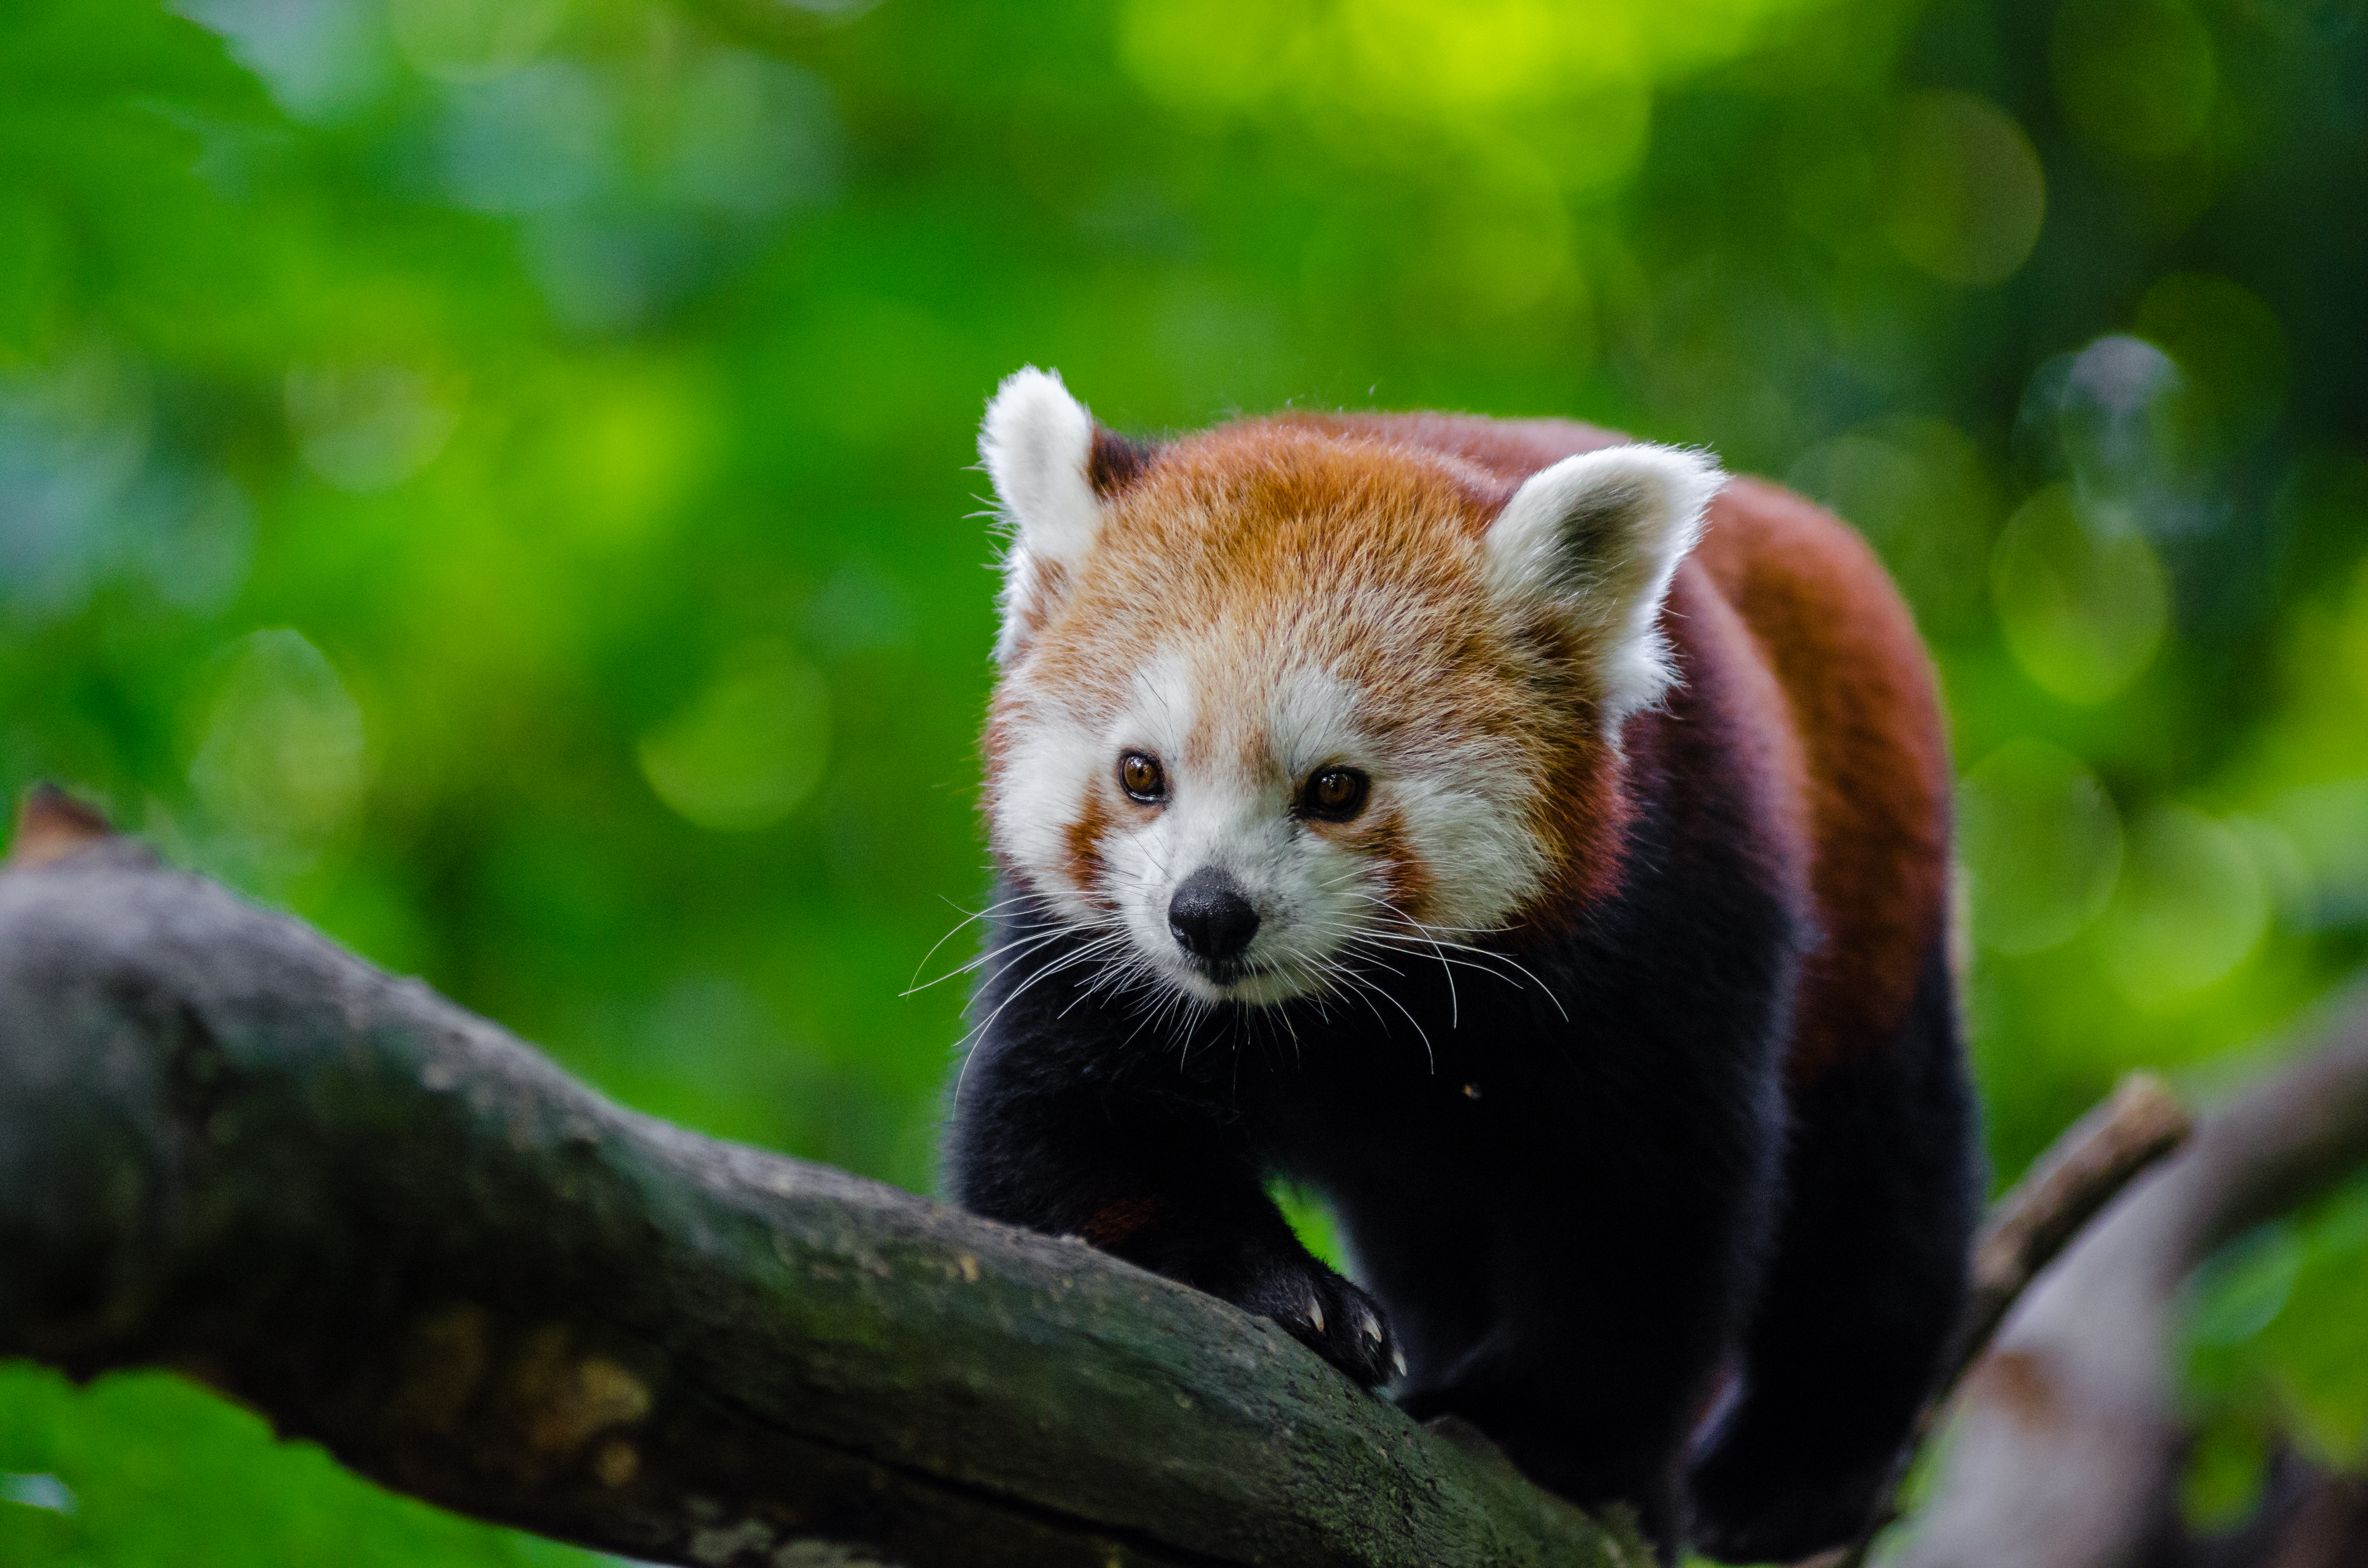
bokeh, animal, wildlife, zoo, red, mammal, fauna, red panda, panda, endangered, vertebrate, germany